FC Dallas

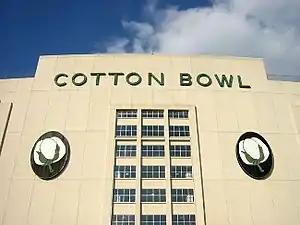
FC Dallas played at the Cotton Bowl from 1996 to 2002; 2004–2005

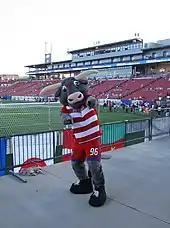
Tex Hooper, the FC Dallas mascot

FC Dallas has had three different home stadiums, each of which has been located in the Dallas–Fort Worth metroplex.